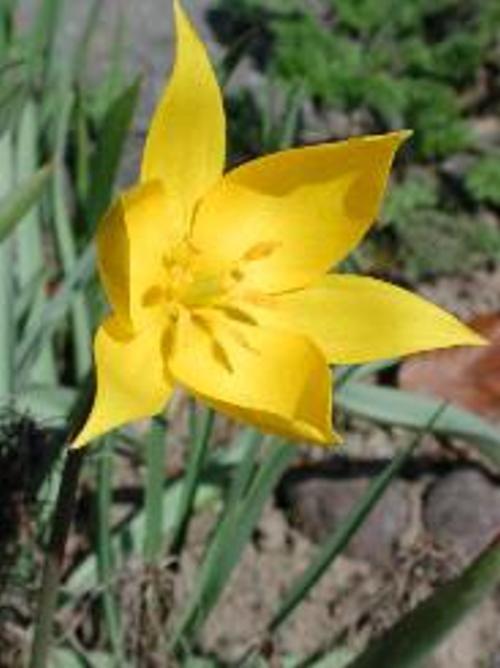
Flower: Tulip